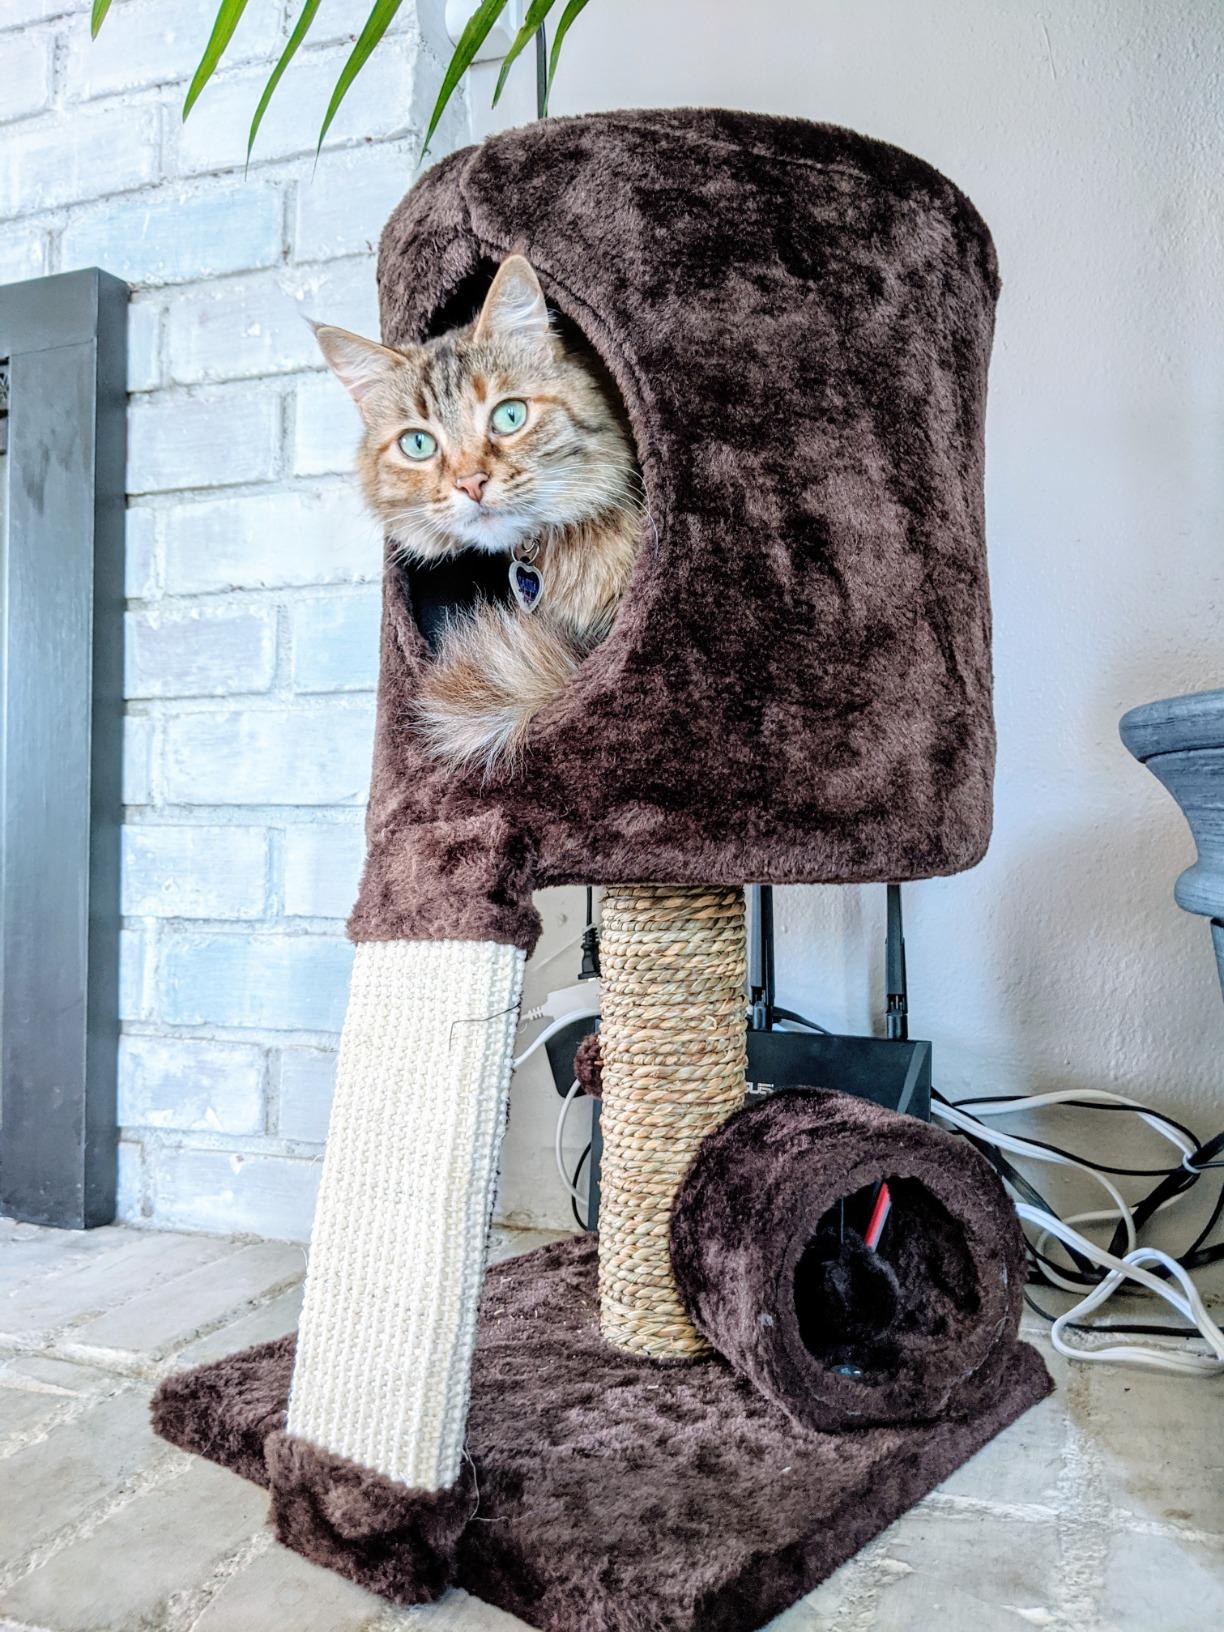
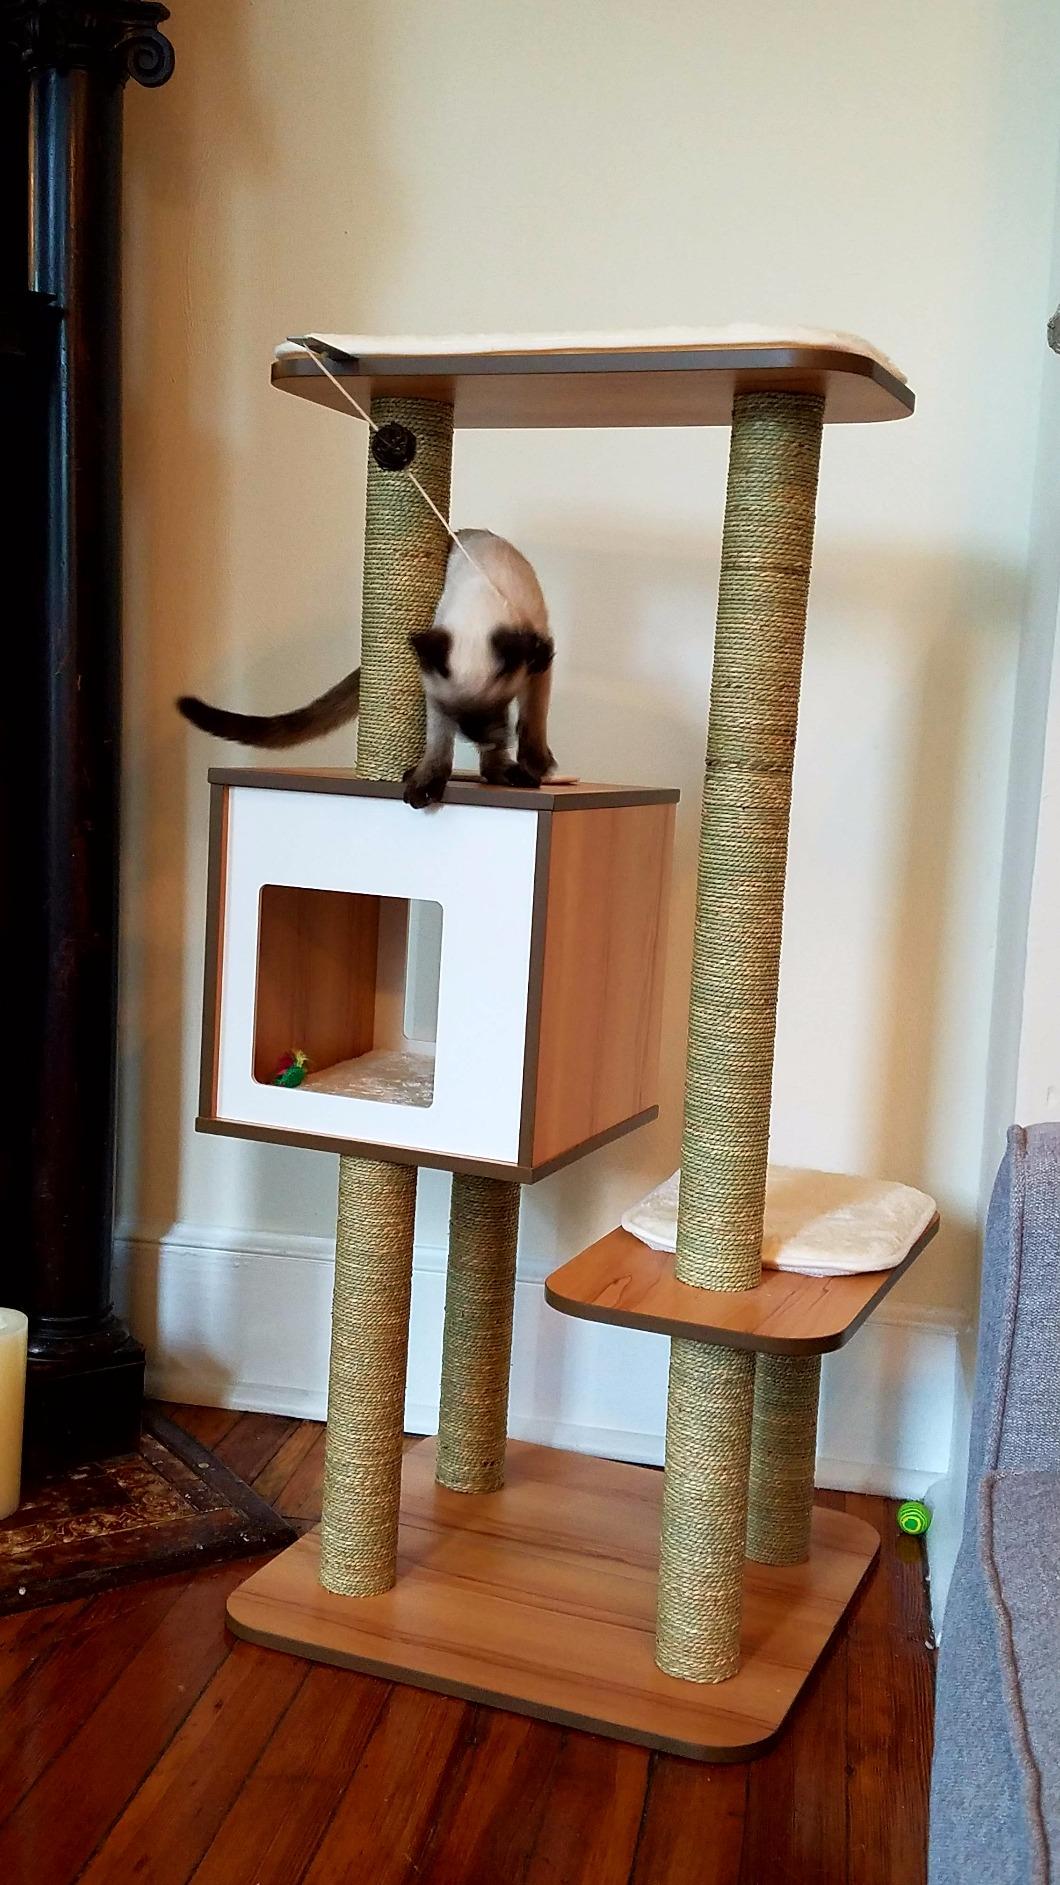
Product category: items_cat tree
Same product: no